Christophe Maé

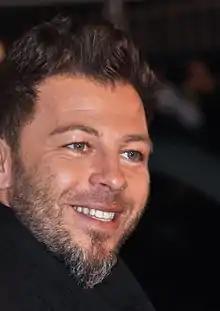
Maé at the NRJ Music Awards 2012

Christophe Martichon (born 16 October 1975), better known by his stage name Christophe Maé, is a French pop singer.